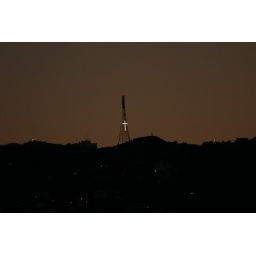
A cross on the transmission tower above Wellington